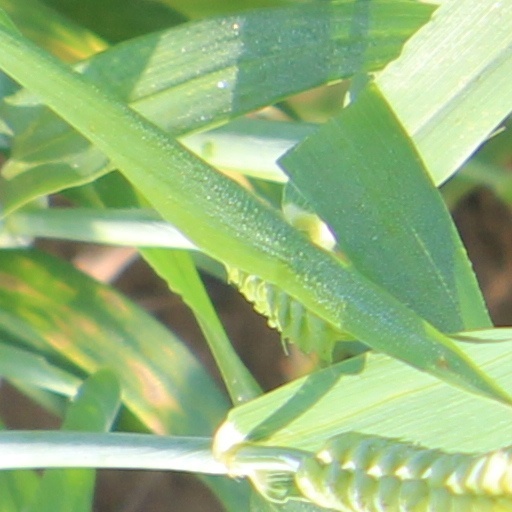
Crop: wheat